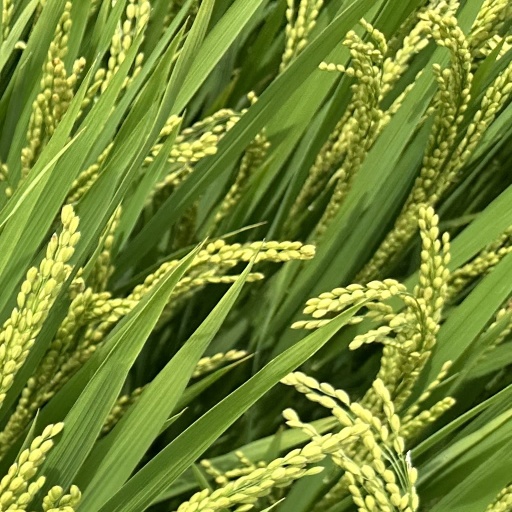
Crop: rice